Menggala

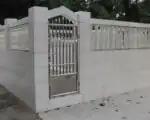
Minak Ngegulung's tomb in Menggala

Tome Pires was one of the first Europeans to take record of the area, and recorded Tulang Bawang in his "Suma Oriental" as part of the land of Sekampung, mentioning its trade with Sunda. Despite a lack of decisive physical evidence, the center of Tulang Bawang was estimated to be about 20 km away from modern Menggala by Dutch historian J.W. Naarding. As Islam spread across Nusantara, the area remained an important center of trade, and later traded also with the Banten Sultanate which took control of it around 1530. Pepper was produced in the area, which drew the spice-seeking VOC. The Dutch newcomers established a fortress in the area around 1668, making their first foothold in what is today Lampung. These powers, in addition to that of the Palembang Sultanate had significant influences in the region.